Hayashi Station

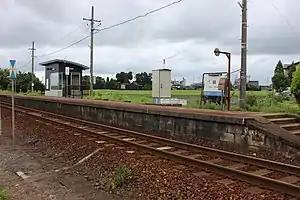
A new waiting room on the Hayashi Station in July 2020

is a railway station on the Jōhana Line in city of Takaoka, Toyama, Japan, operated by West Japan Railway Company (JR West).